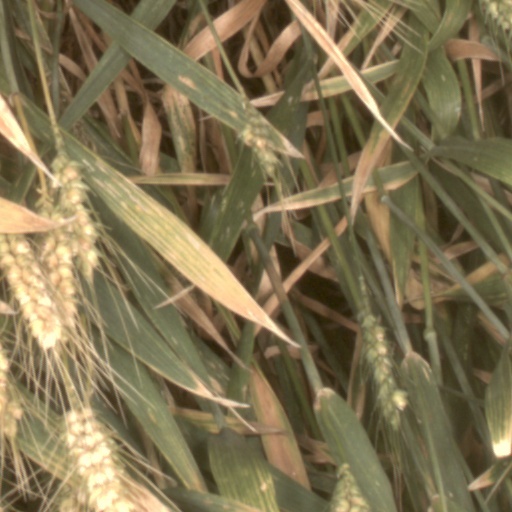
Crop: wheat